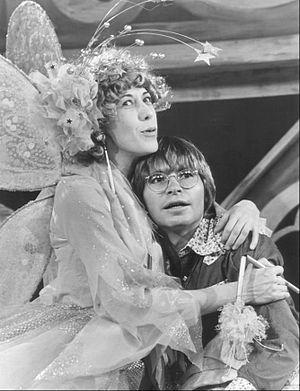
Lily Tomlin est une humoriste, actrice, productrice et scénariste américaine née le 1ᵉʳ septembre 1939 à Détroit, dans le Michigan.
Henry John Deutschendorf, Jr. dit John Denver ou encore The Kitchen Man, est un chanteur américain, également compositeur, musicien et acteur.